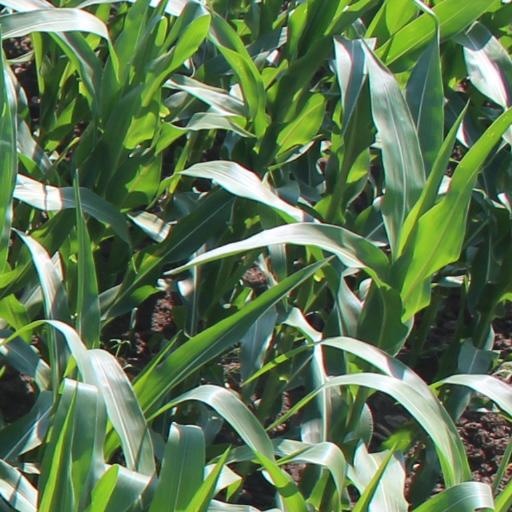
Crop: maize; corn